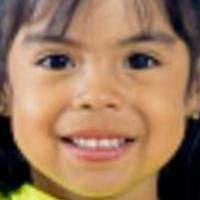
Age group: age 01-10